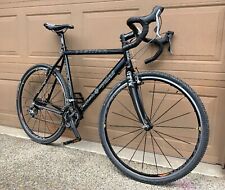
Vehicle type: Bikes